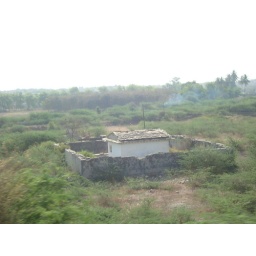
a Lonely house in the field